Spazzys

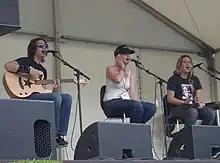
Performing at the Australian Open,

The Spazzys were an Australian pop punk band, formed in 2000 by twins Katerina (guitar, lead vocals) and Lucy (bass, backing vocals) Ljubicic (AKA Kat and Lucy Spazzy), with their schoolmate Alice McNamara (Ally Spazzy) on drums and vocals. Their cover version of "My Boyfriend's Back" (February 2005) peaked at number 24 on the ARIA Singles Chart.